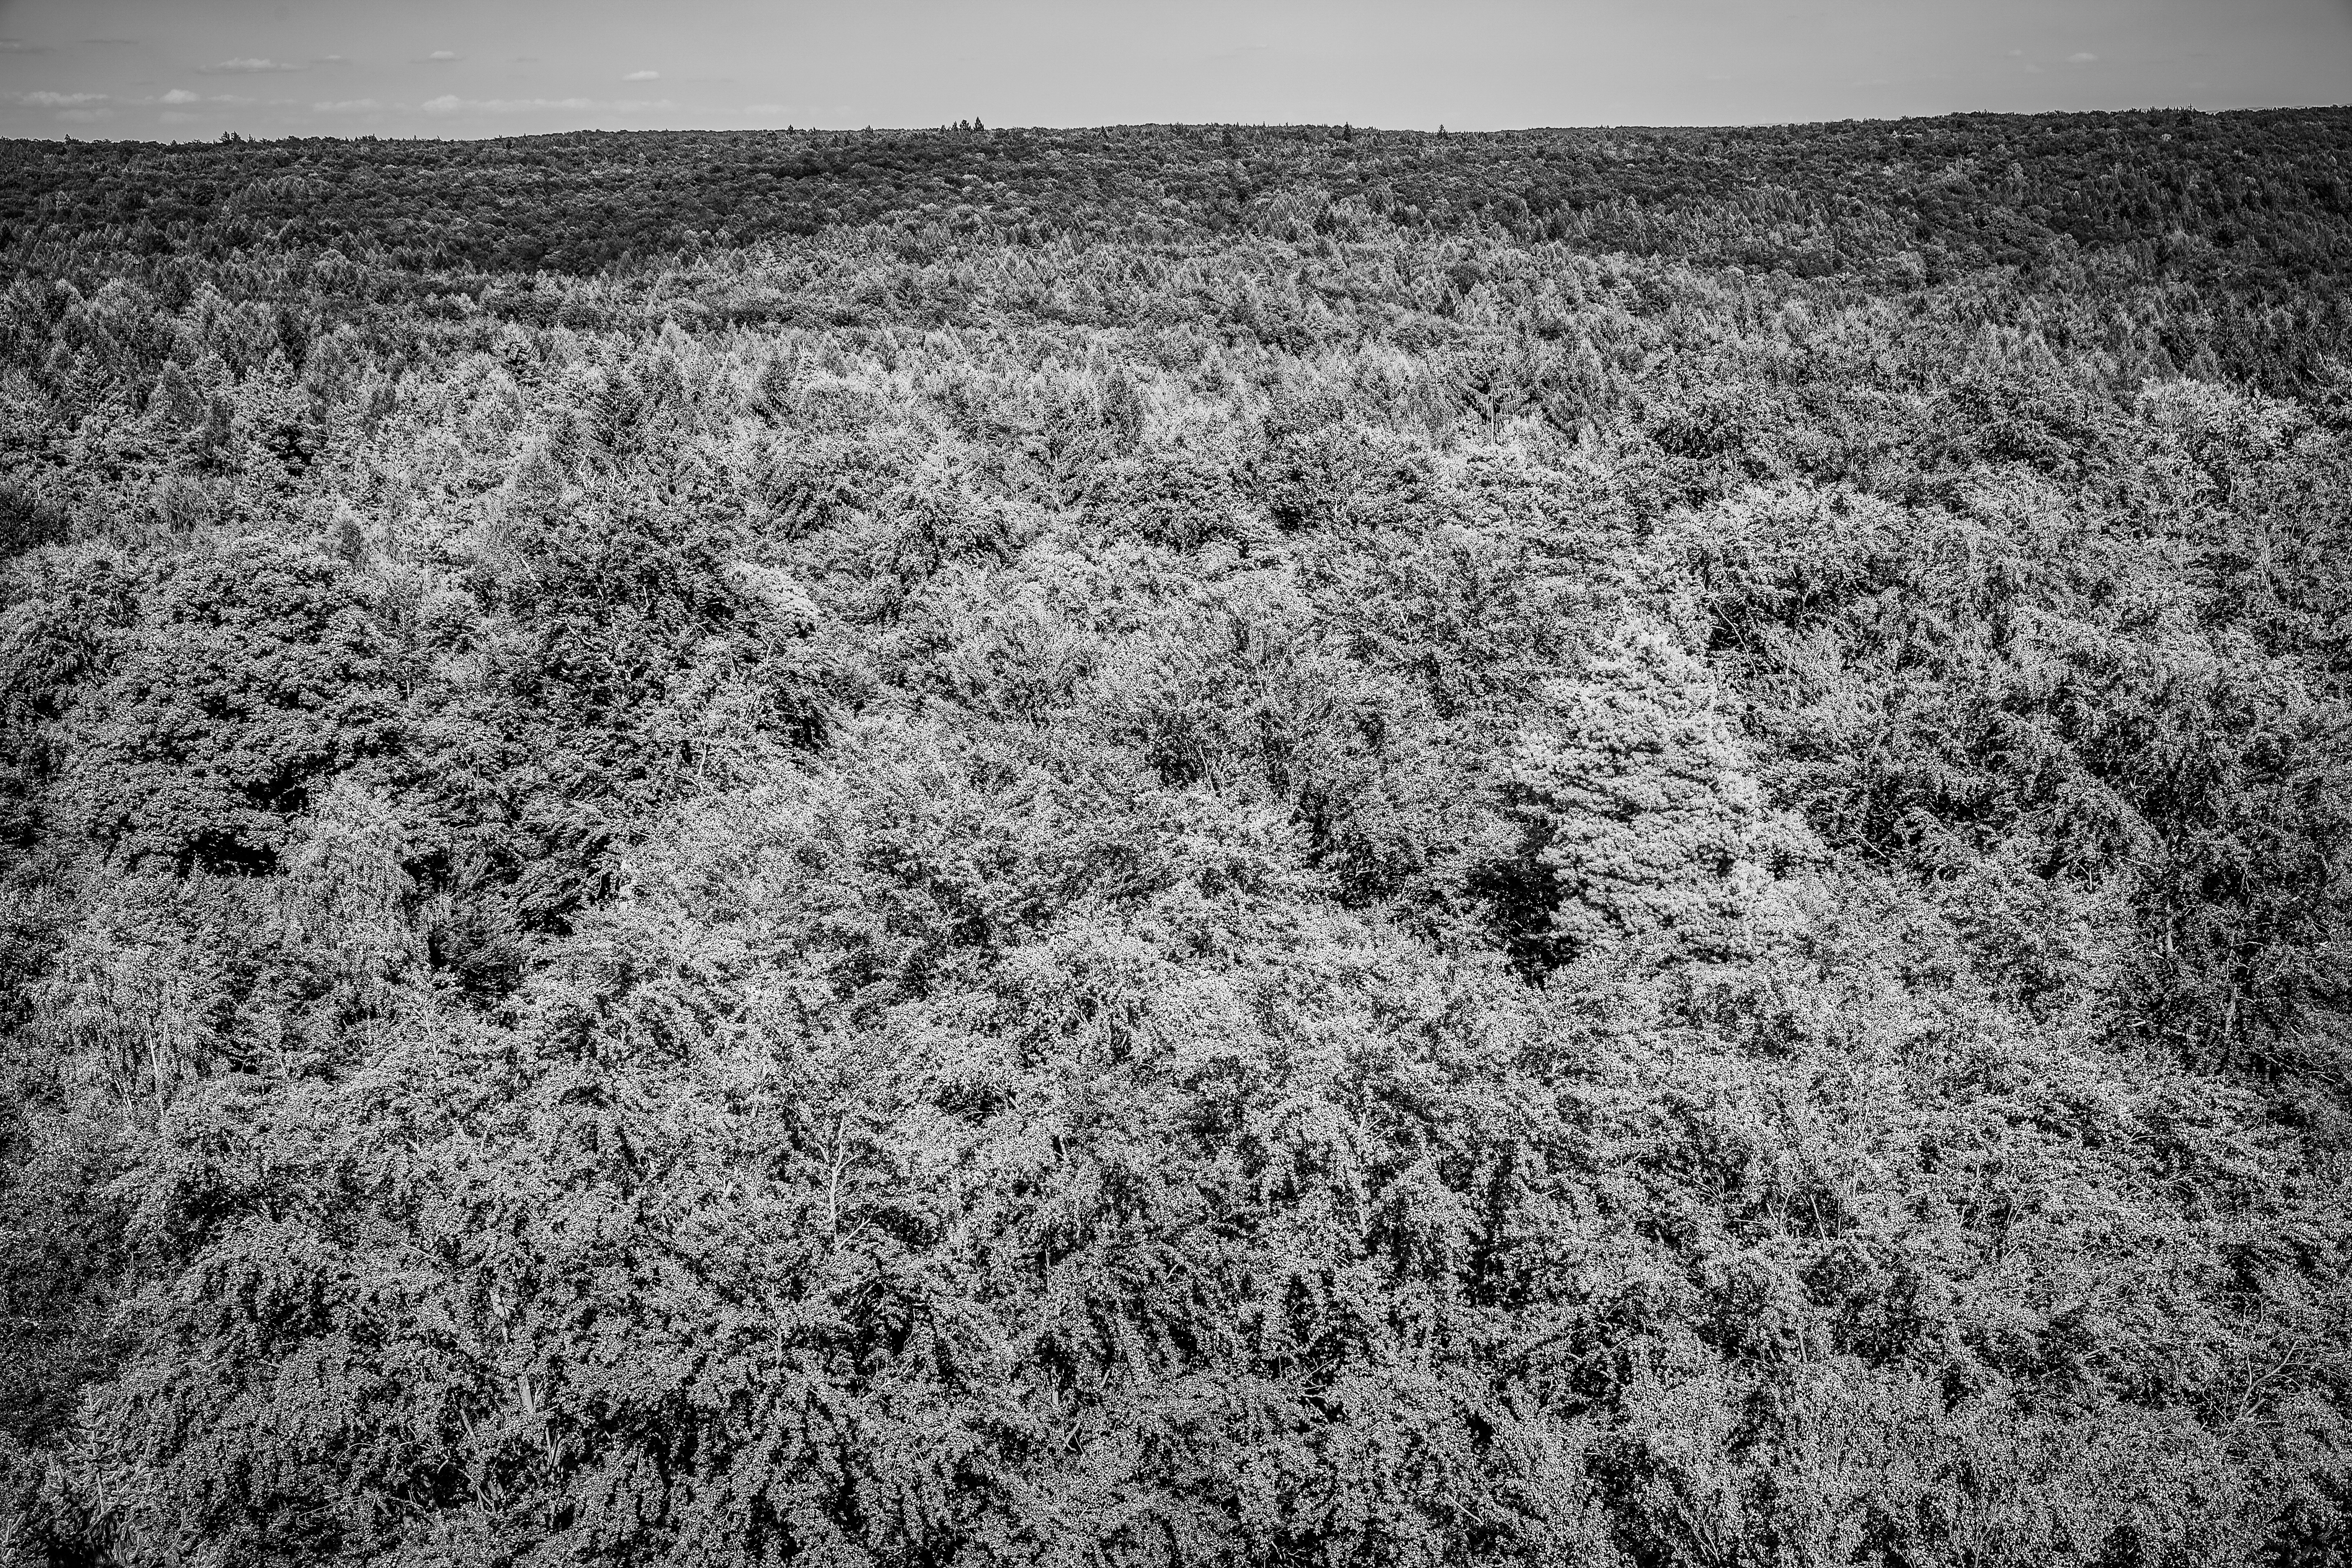
tree, nature, forest, grass, rock, snow, black and white, photography, texture, flower, frost, soil, monochrome, flora, wetland, woodland, habitat, ecosystem, tundra, monochrome photography, natural environment